Zeppelin LZ85

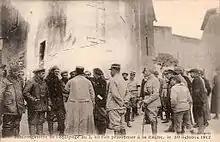
The captured crew of "LZ 85"

The crew of "LZ 85" were held as Prisoners Of War until the end of the war, when they were all released, except Waldemar Kölle, who was accused under Versailles Treaty to have committed war crimes by killing civilians. Kölle remained jailed in Roanne until 1921.